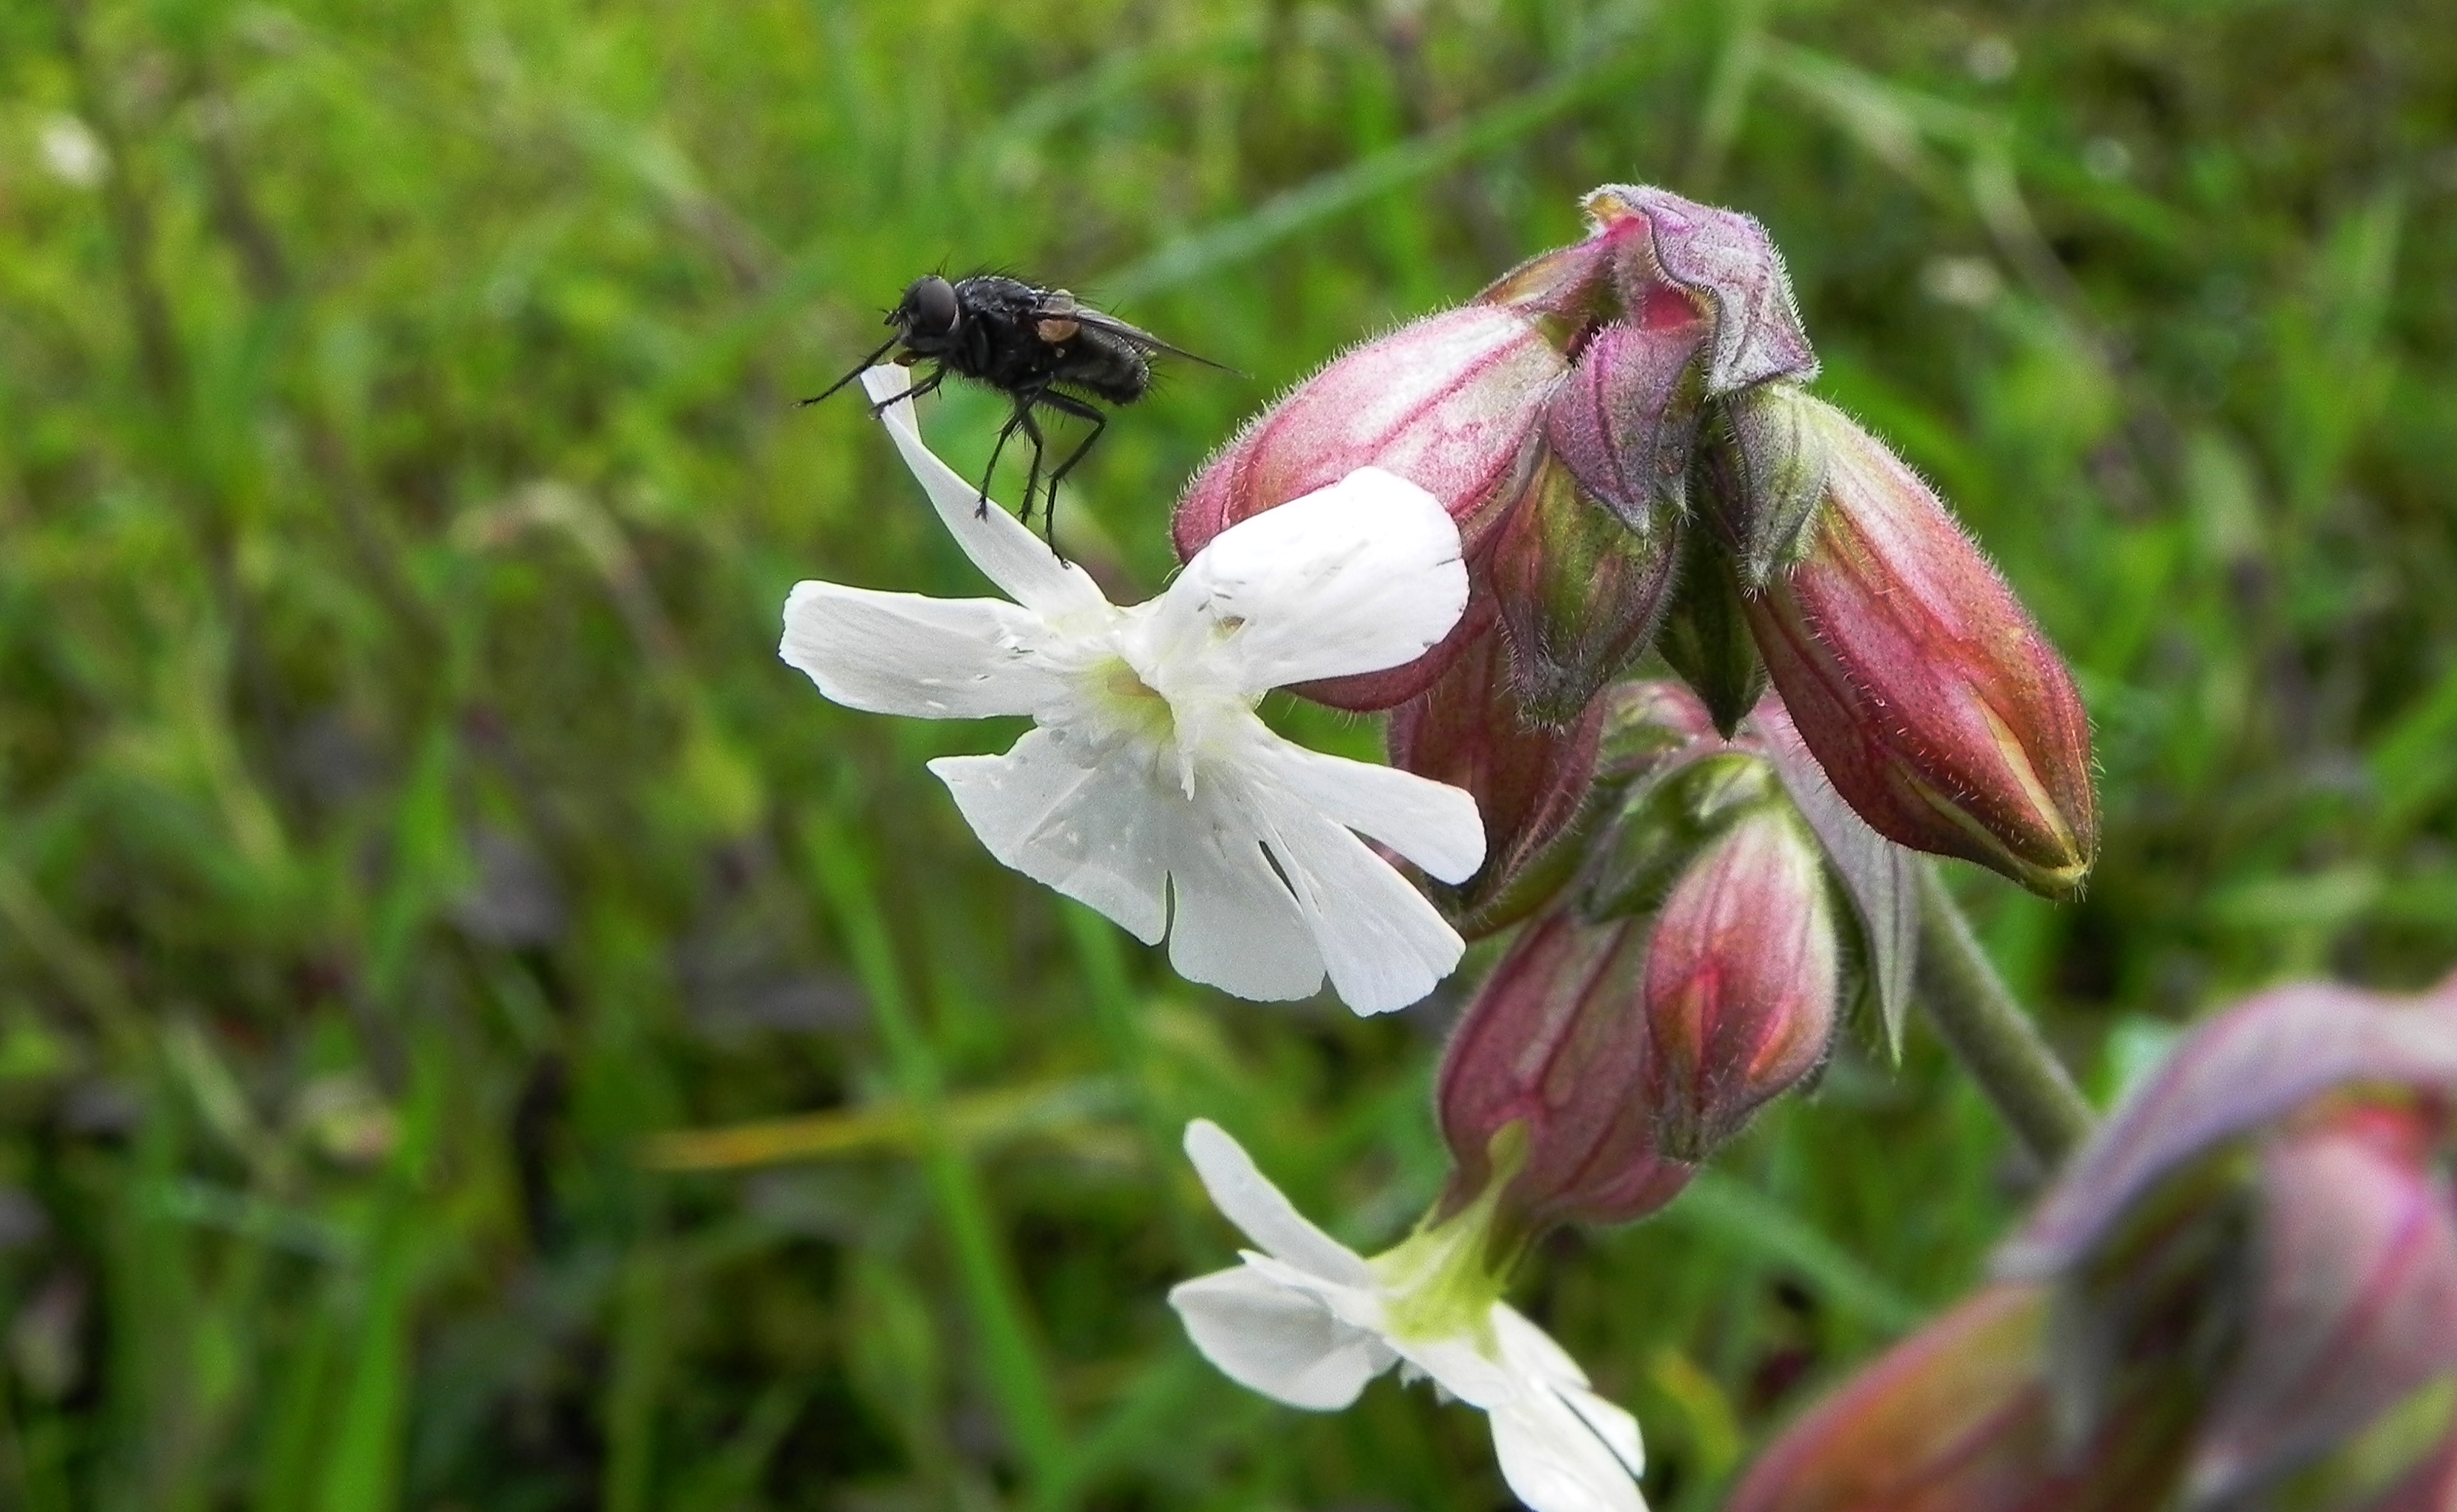
plant, meadow, flower, herb, insect, macro, botany, flora, wildflower, ggl1, xovesphoto, gphoto, macro photography, flowering plant, land plant